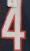
Number: 4